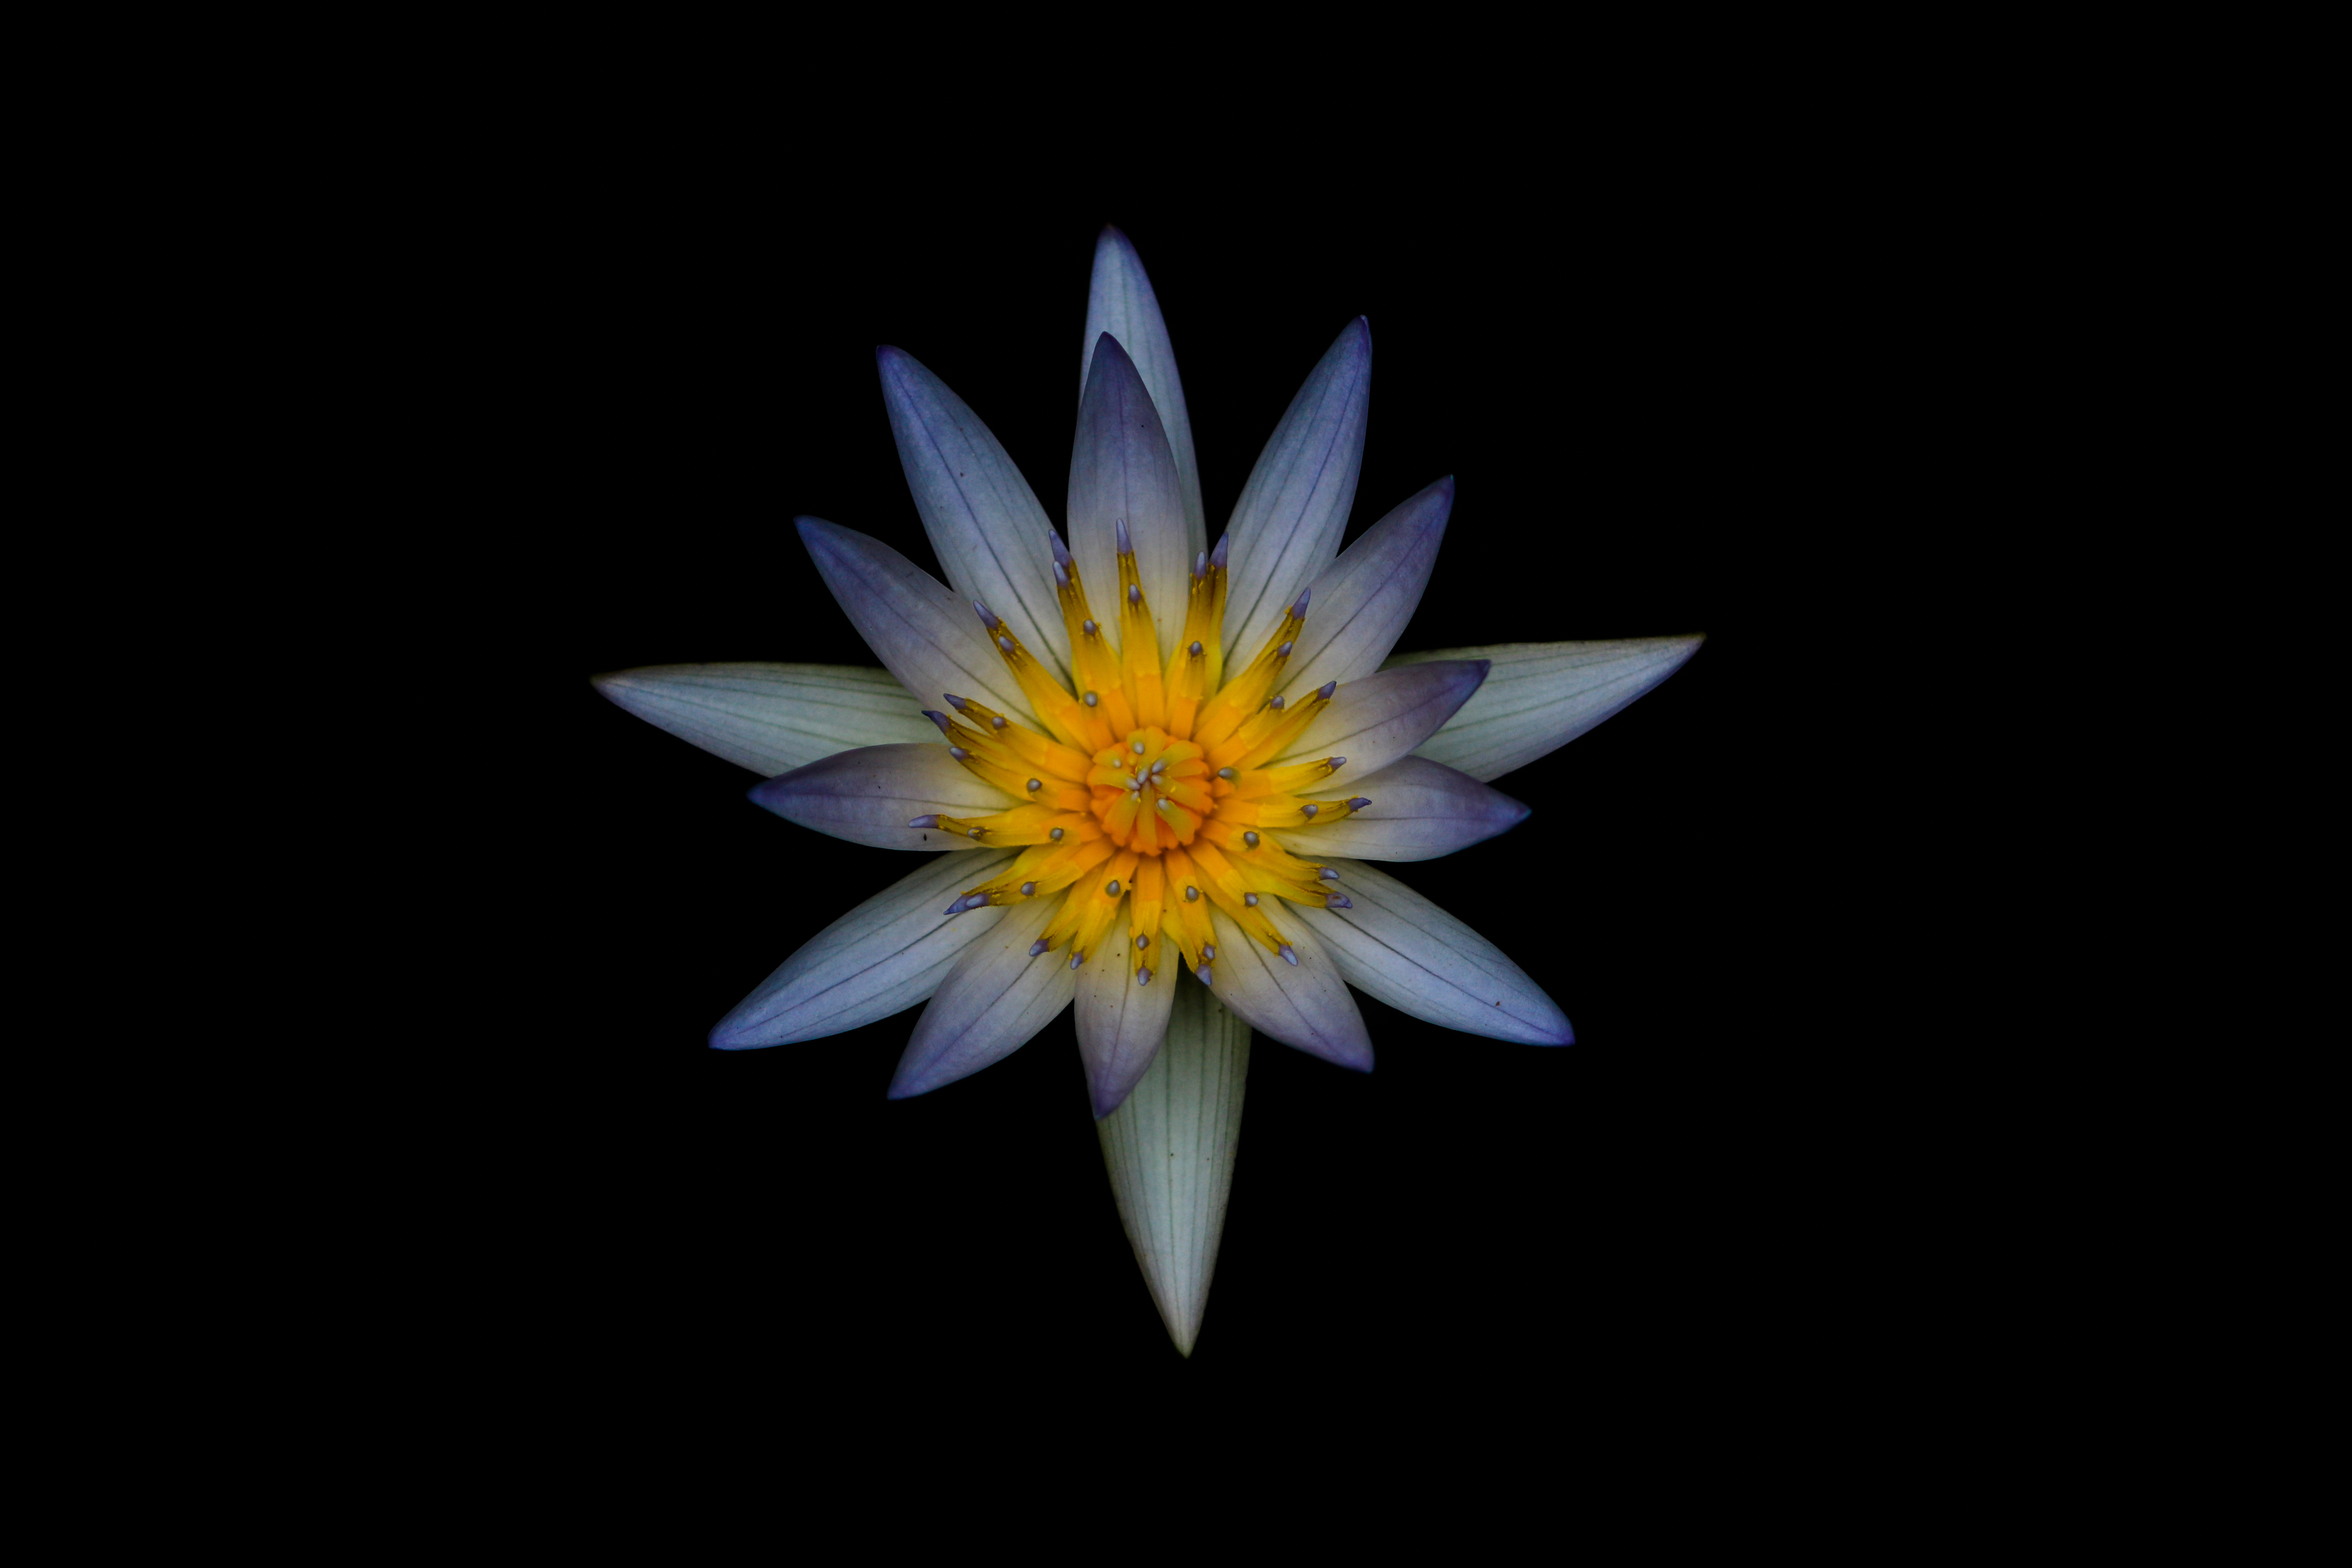
nature, blossom, plant, flower, petal, bloom, yellow, flora, petals, macro photography, flowering plant, hd wallpaper, computer wallpaper, land plant